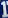
Number: 1